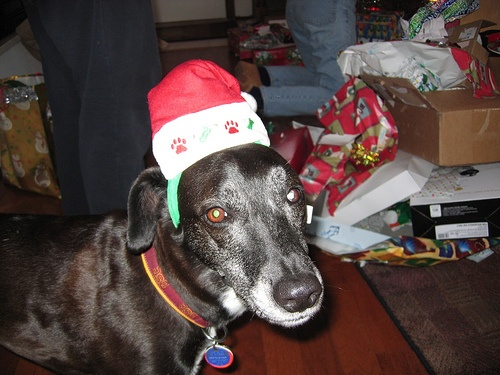
A dog wearing a Christmas hat, opened presents in the background.
A dog that is wearing a Christmas style hat.
A black dog wearing a Santa hat in a room with gift wrappings on the floor.
A black dog wearing a doggie Santa Clause hat
A dog sitting in a very small room.